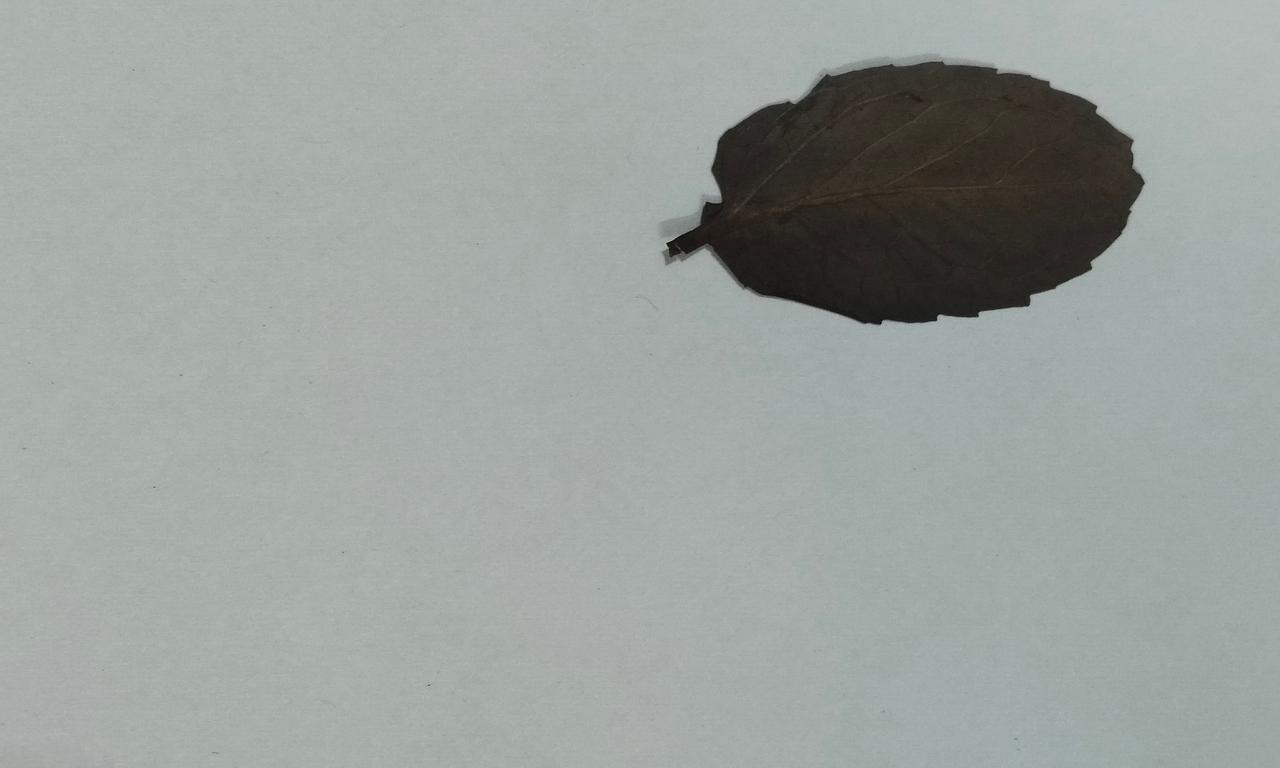
Label: Dried